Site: brandenburg
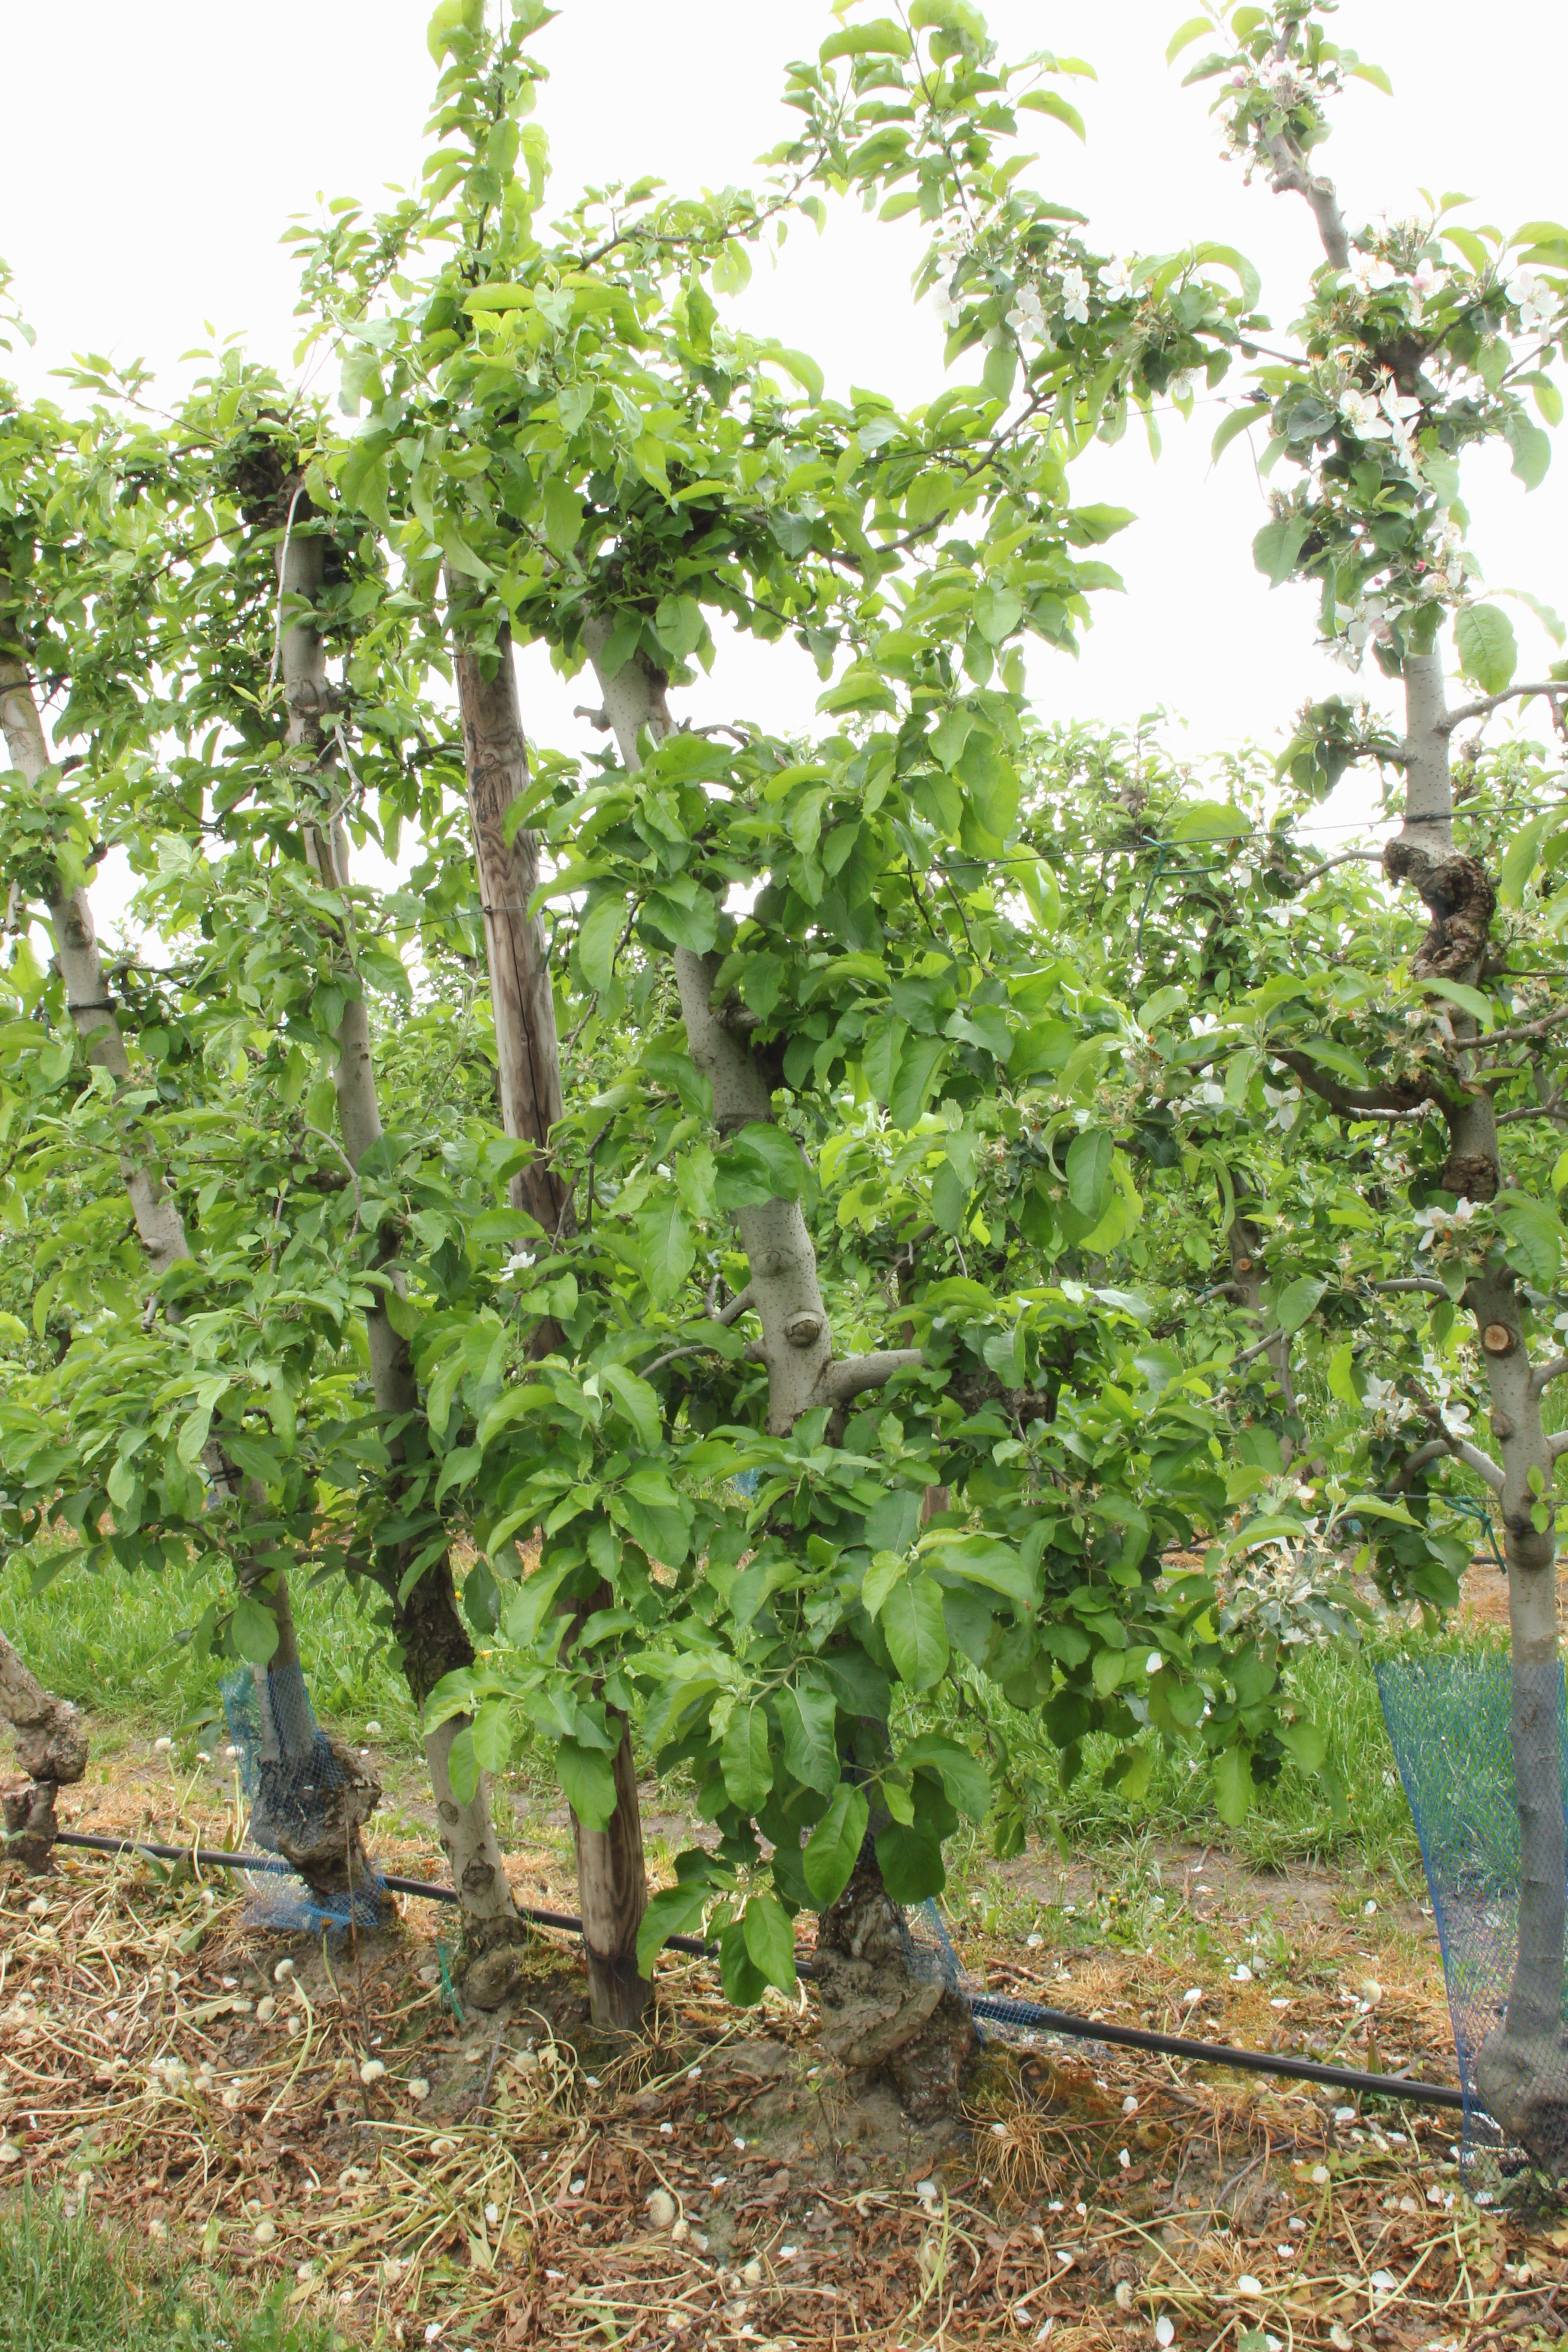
Growth stage (BBCH 67): Flowering